William Shepard

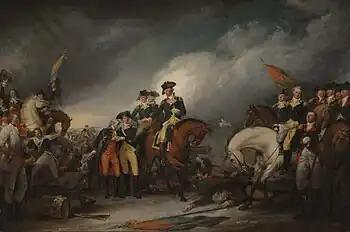
Col. William Shepard was at the Battle of Trenton, N.J. with George Washington, and his likeness appears in the painting "The Capture of the Hessians at Trenton, December 26, 1776", by John Trumbull.

Shepard was a member of the Massachusetts House of Representatives in 1785 and 1786 and was selectman for Westfield from 1784 to 1787. In this time local farmers and veterans of the war began to rebel after months of destitution and taxation they believed to be unfairly levied by the powers from Boston. Many were consigned to debtors' prison. Shepard, then a major general in the state militia, called to duty the Fourth Division of the Massachusetts militia in 1786 and defended the Springfield Armory during what became known as Shays' Rebellion (after one of its principal leaders, Daniel Shays), ordering defenders of the arsenal to fire cannons at attacking the rebels at "waist height" with cannons filled with anti-personnel grape shot. Two of the insurgents were mortally wounded. Messages to Governor James Bowdoin expressed his deep regret at the shedding of blood. He kept in constant contact with Governor Bowdoin, Sam Adams, John Hancock, and General Benjamin Lincoln, who arrived in a blizzard from Boston just after the Springfield arsenal attack to pursue Shays and his men into the surrounding towns. That order would earn Shepard a lasting reputation as the "murderer of brethren." The local neighbors were so angry that they mutilated his horses, gouging out their eyes, to his horror. He was a member of the Governor's council of Massachusetts from 1792 to 1796, and was appointed in 1796 to treat with the Penobscot Indians and, in 1797, with the Six Nations.